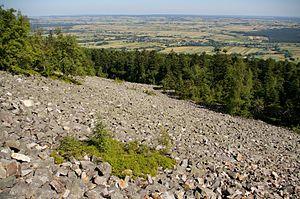
Les monts Sainte-Croix sont un massif montagneux de la Pologne centrale, au voisinage de la ville de Kielce, de la voïvodie de Sainte-Croix.